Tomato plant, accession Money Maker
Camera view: vertical (180 deg); turntable rotation: 240 degrees
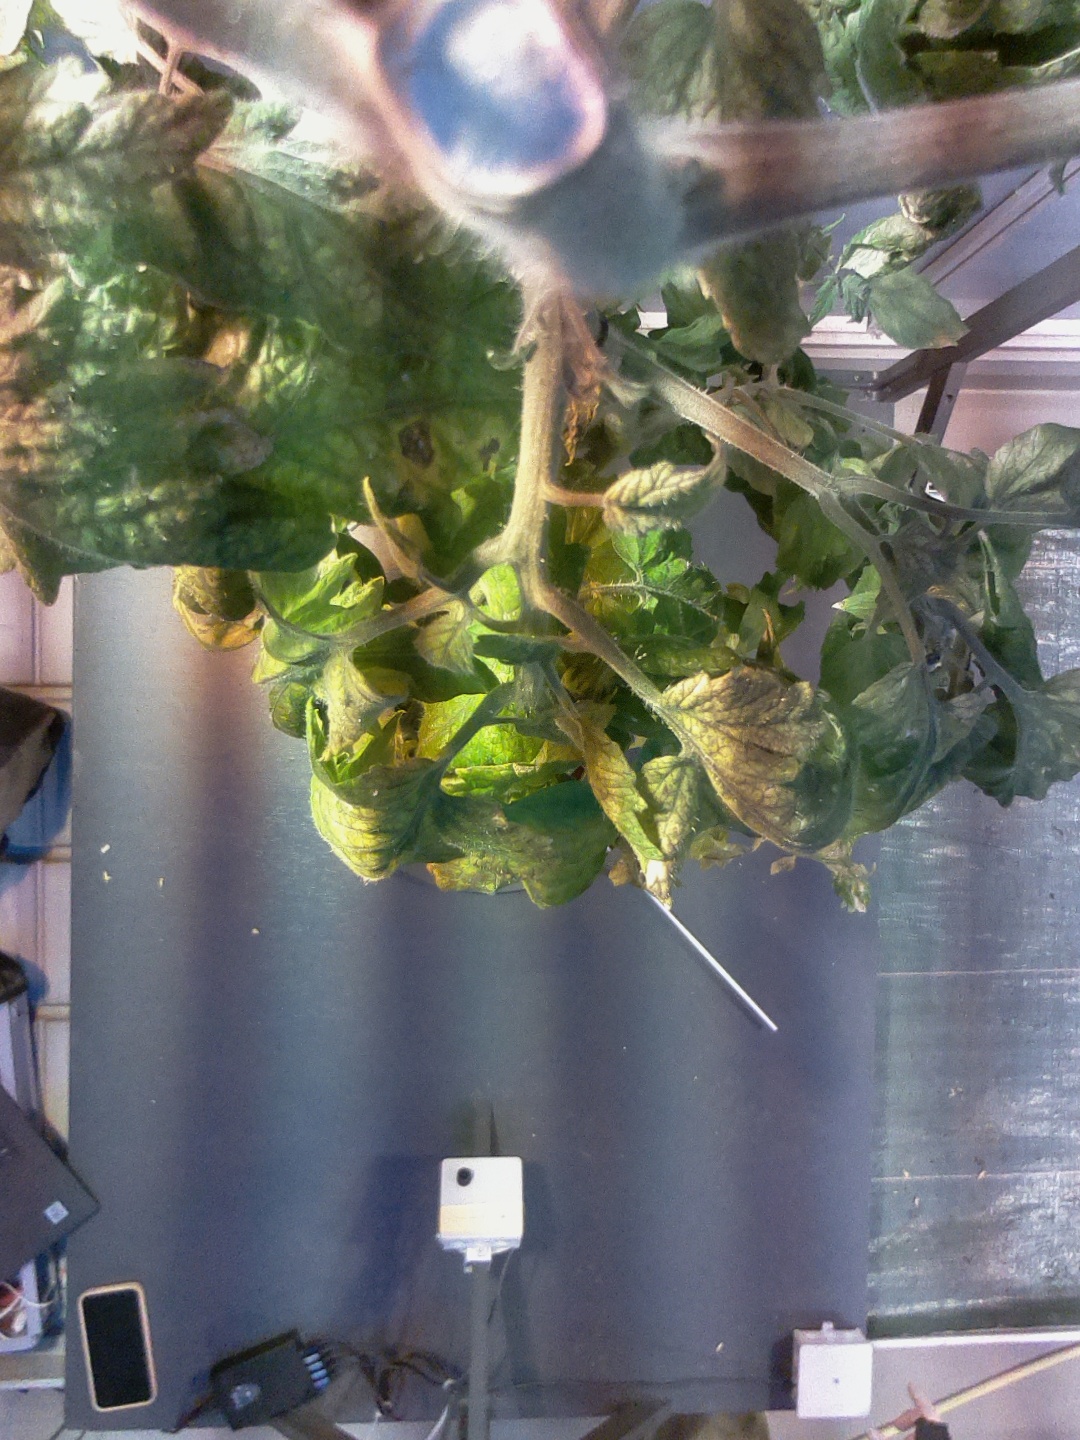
BBCH growth stage 75: 50%-60% of final fruit size